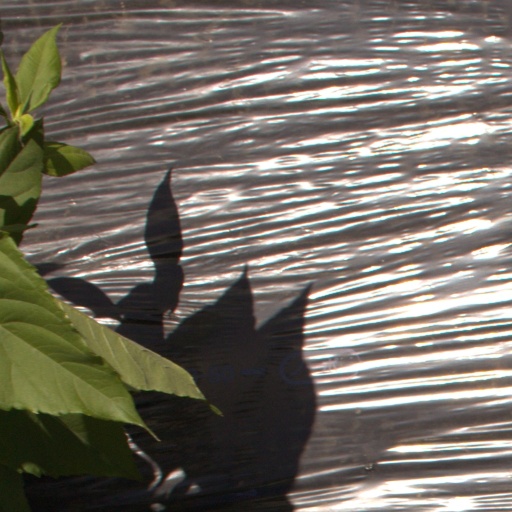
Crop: Jerusalem artichoke